Timeline of Russian innovation

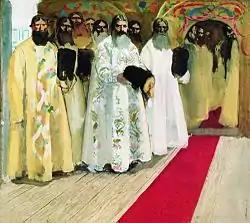
Boyars with gorlatnaya hats on a painting by Andrey Ryabushkin.

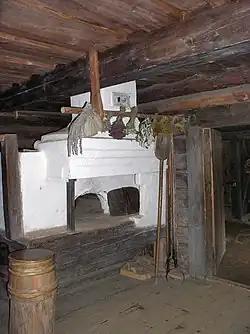
Typical Russian oven in a peasant izba.

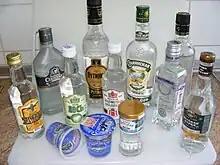
Russian Vodka in various bottles and cups.

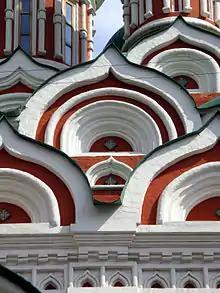
The kokoshniks of the Holy Trinity Church in Nikitinki, Moscow.

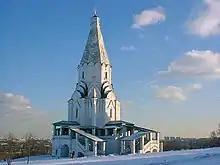
The Church of Ascension in Kolomenskoye, Moscow, an early tented roof church. Kokoshniks are seen at the base of the tent.

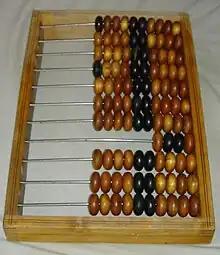
Russian abacus.

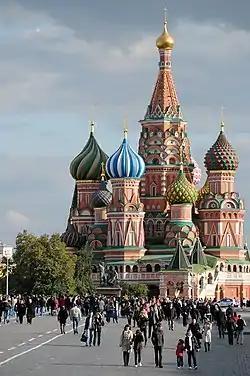
Saint Basil's Cathedral.

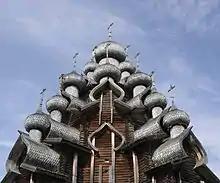
The bochka roofs of the Transfiguration Church in Kizhi, holding onion domes above.

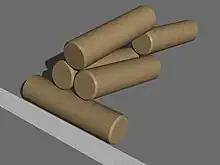
Gorodki arranged in the "pushka" (cannon) pattern behind the "gorod" line.

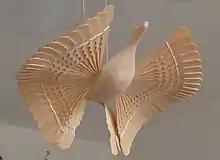
A typical wooden Bird of Happiness.

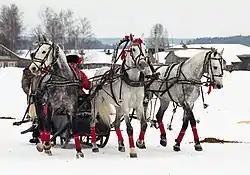
Troika pulling a sleigh.

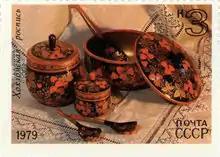
Khokhloma tableware on a Soviet postage stamp.

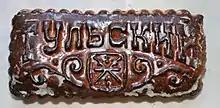
Tula pryanik.

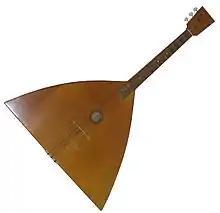
Balalaika.

1630 Late Muscovite Russian architecture characterized by many large cathedral-type churches with five onion-like cupolas, surrounding them with tents of bell towers and aisles.